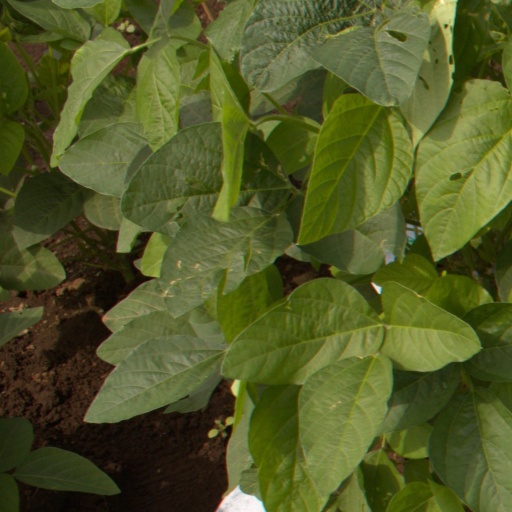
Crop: soybean